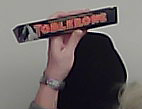
Product: toblerone_black